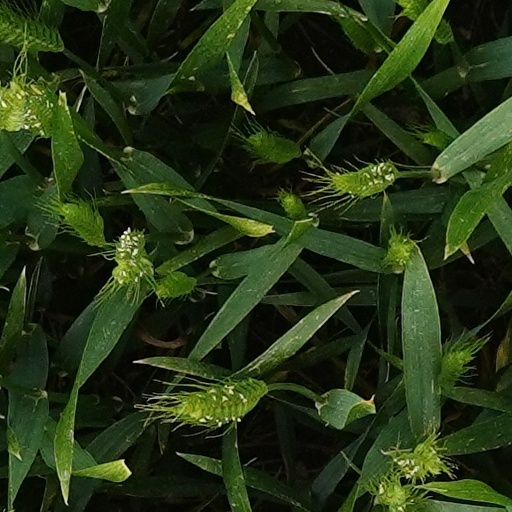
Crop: wheat